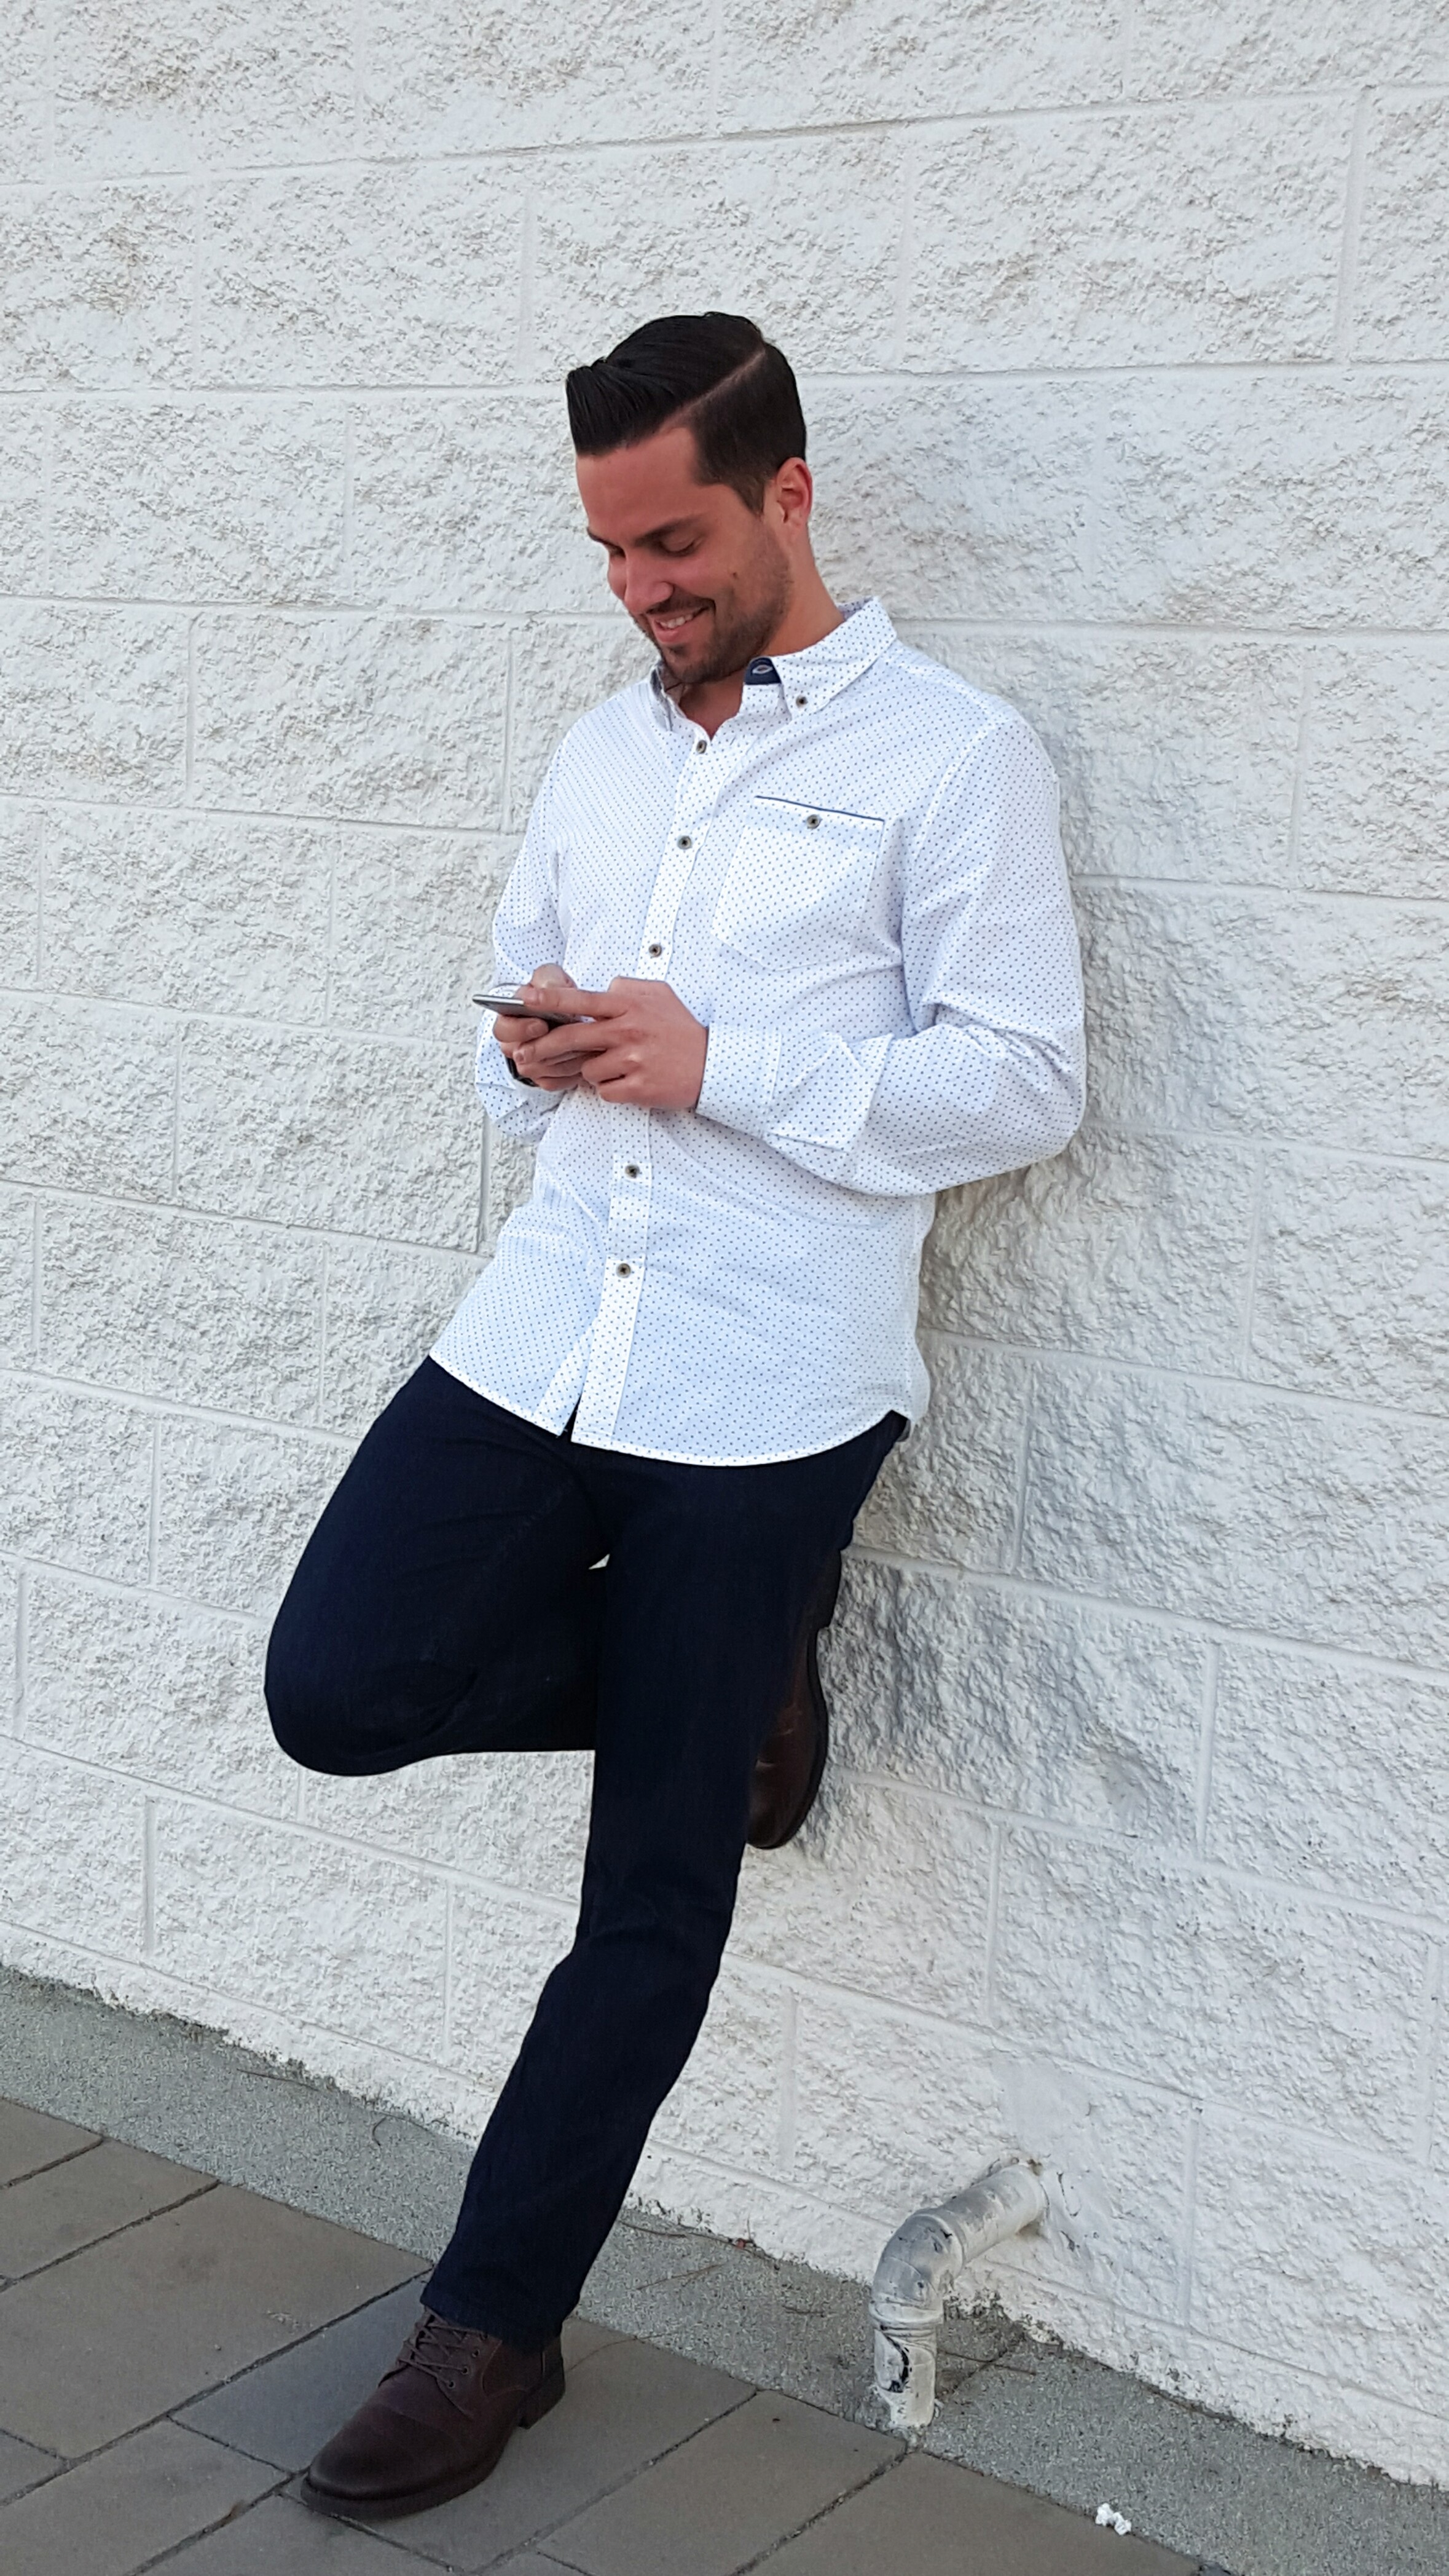
man, person, people, hair, white, street, wall, male, standing, portrait, young, sitting, fashion, clothing, lifestyle, brick, smiling, brick wall, caucasian, posing, men, leaning, cap, footwear, style, handsome, casual, attractive, elegance, adult, charming, young man, han, confidence, white brick wall, human positions